Cockade of Italy

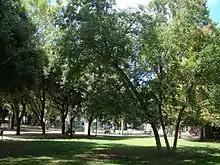
View of the Giardino della Montagnola in Bologna, where Zamboni and De Rolandis were buried. Their bodies were later dispersed.

From a historical perspective, given the judicial process and the clamor that followed, were the tricolour cockades made in 1794 by two students of the University of Bologna, Luigi Zamboni from Bologna and Giovanni Battista De Rolandis from Asti, who placed themselves at the head of an insurrectional attempt to free Bologna from papal rule. In addition to the two students, there were also two medical doctors, Antonio Succi and Angelo Sassoli, who then betrayed the patriots by referring everything to the papal police, and four other people (Giuseppe Rizzoli, known as Dozza, Camillo Tomesani, Antonio Forni Mago Sabino and Camillo Galli). Luigi Zamboni had previously expressed the desire to create a tricolour flag that would become the flag of a united Italy.